452 Fifth Avenue

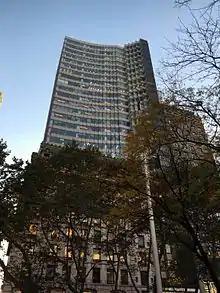
Northern facade of HSBC Tower as seen from Bryant Park at dusk, with trees in the foreground

The New York City Planning Commission approved an eleven-story annex of the Republic National Bank Building on Fifth Avenue, south of the original structure, in 1974. Republic was obligated to design the annex to "harmonize" with that of the New York Public Library Main Branch, an official city landmark. By the late 1970s, the bank planned to erect a world headquarters tower on the site to consolidate operations at 15 buildings across New York City. Republic specified that six of its Fifth Avenue structures, including the Knox Building, had to remain on the site because some of the bank's operations in these buildings could not be halted. Furthermore, the bank did not want the tower to overshadow the design of the Knox Building. Republic hired several firms, including Kohn Pedersen Fox, in 1978 to create designs for a new tower on the site.